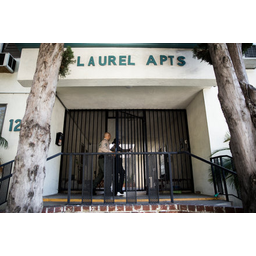
Label: paper